GoBingo

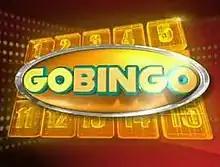
Title card

GoBingo is a Philippine television game show broadcast by GMA Network. Hosted by Arnell Ignacio, it premiered on December 9, 1996 and concluded on January 1, 1999. The show returned on April 14, 2008, and concluded on October 10, 2008 with a total of 130 episodes.